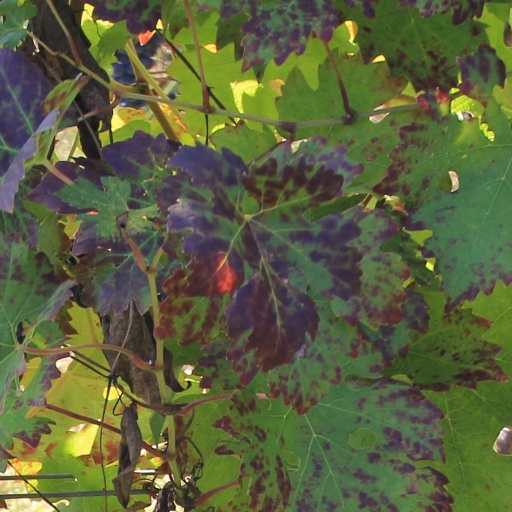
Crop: grape